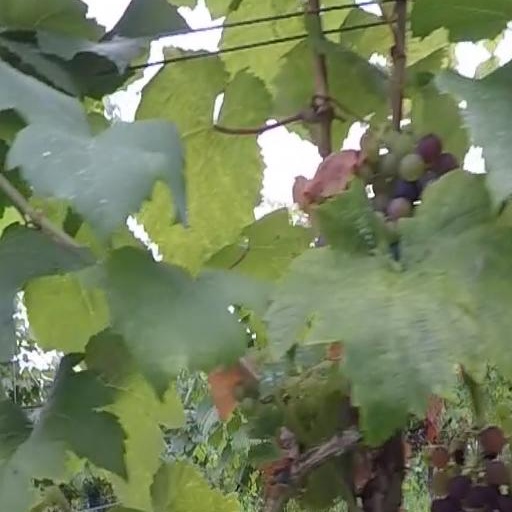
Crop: grape